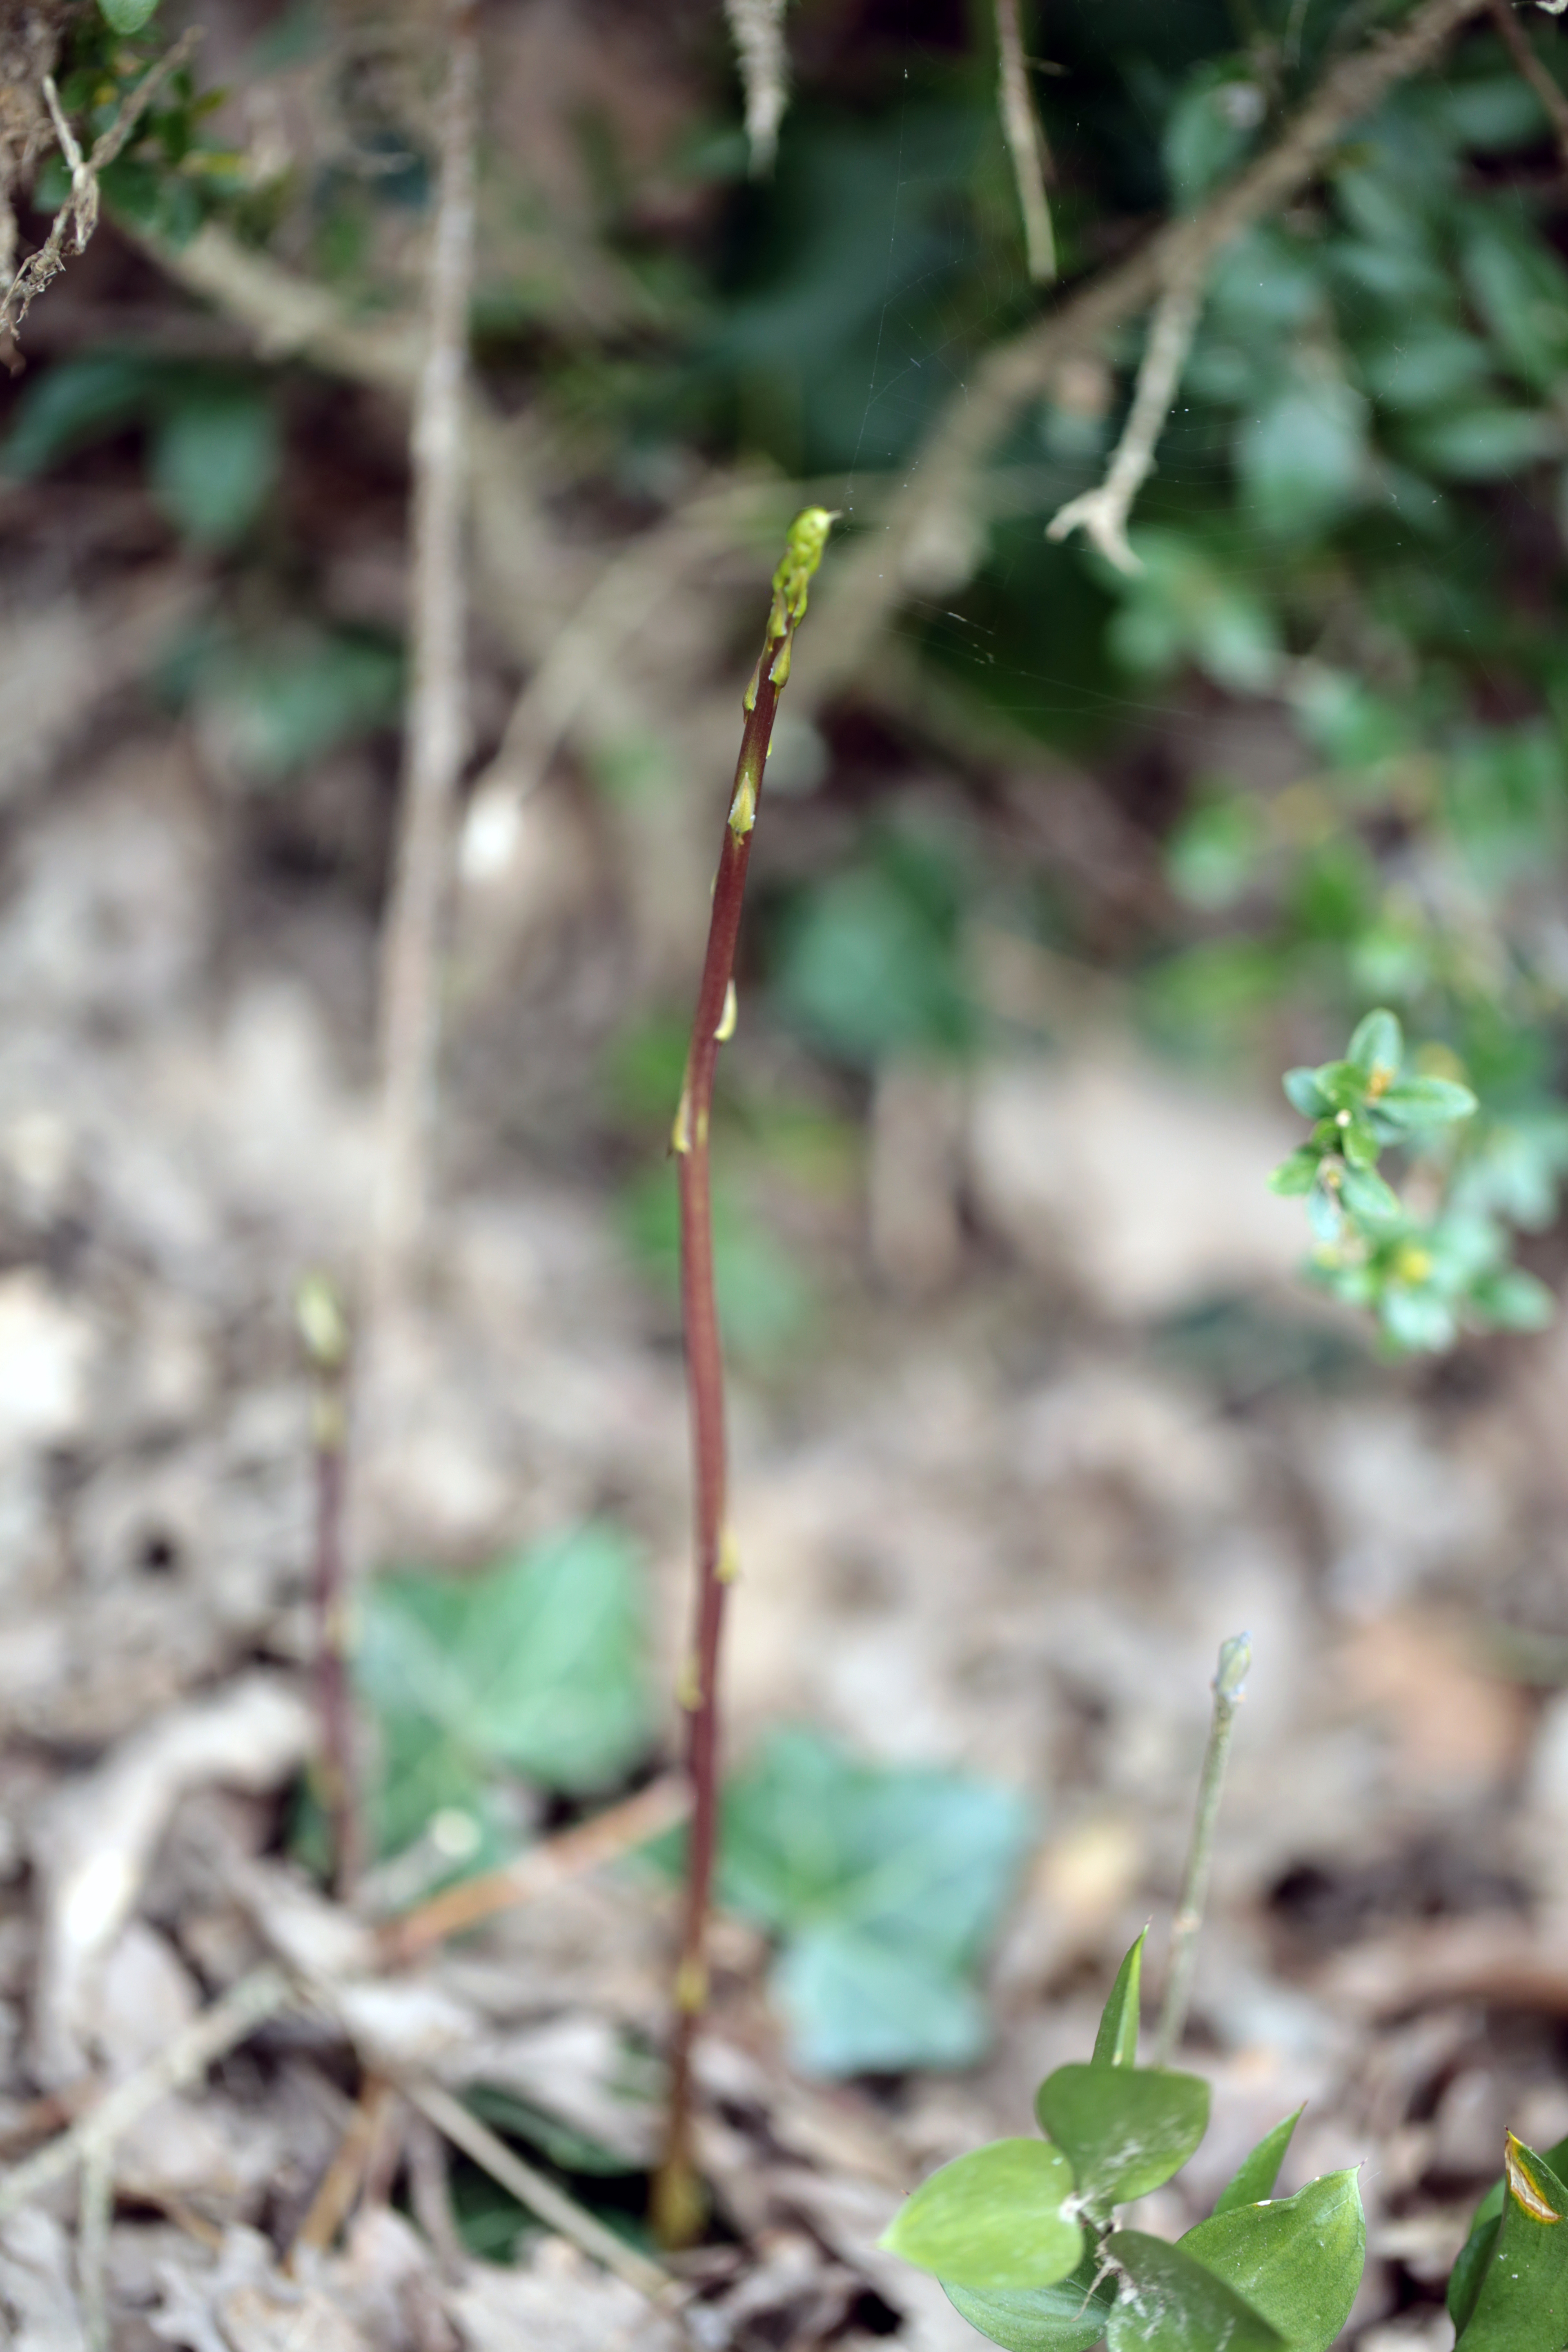
nature, forest, grass, branch, plant, leaf, flower, europe, green, produce, canon, soil, botany, garden, flora, fauna, wildflower, midi, shrub, woodland, isasza, southfrance, sdfrankreich, zuidfrankrijk, mditerrane, languedocroussillon, hrault, comestibles, exterieur, verdures, moisdemars, spargel, asperges, fleuvehrault, terresablonneuse, sousbois, bergedelhrault, flowering plant, plant stem, land plant